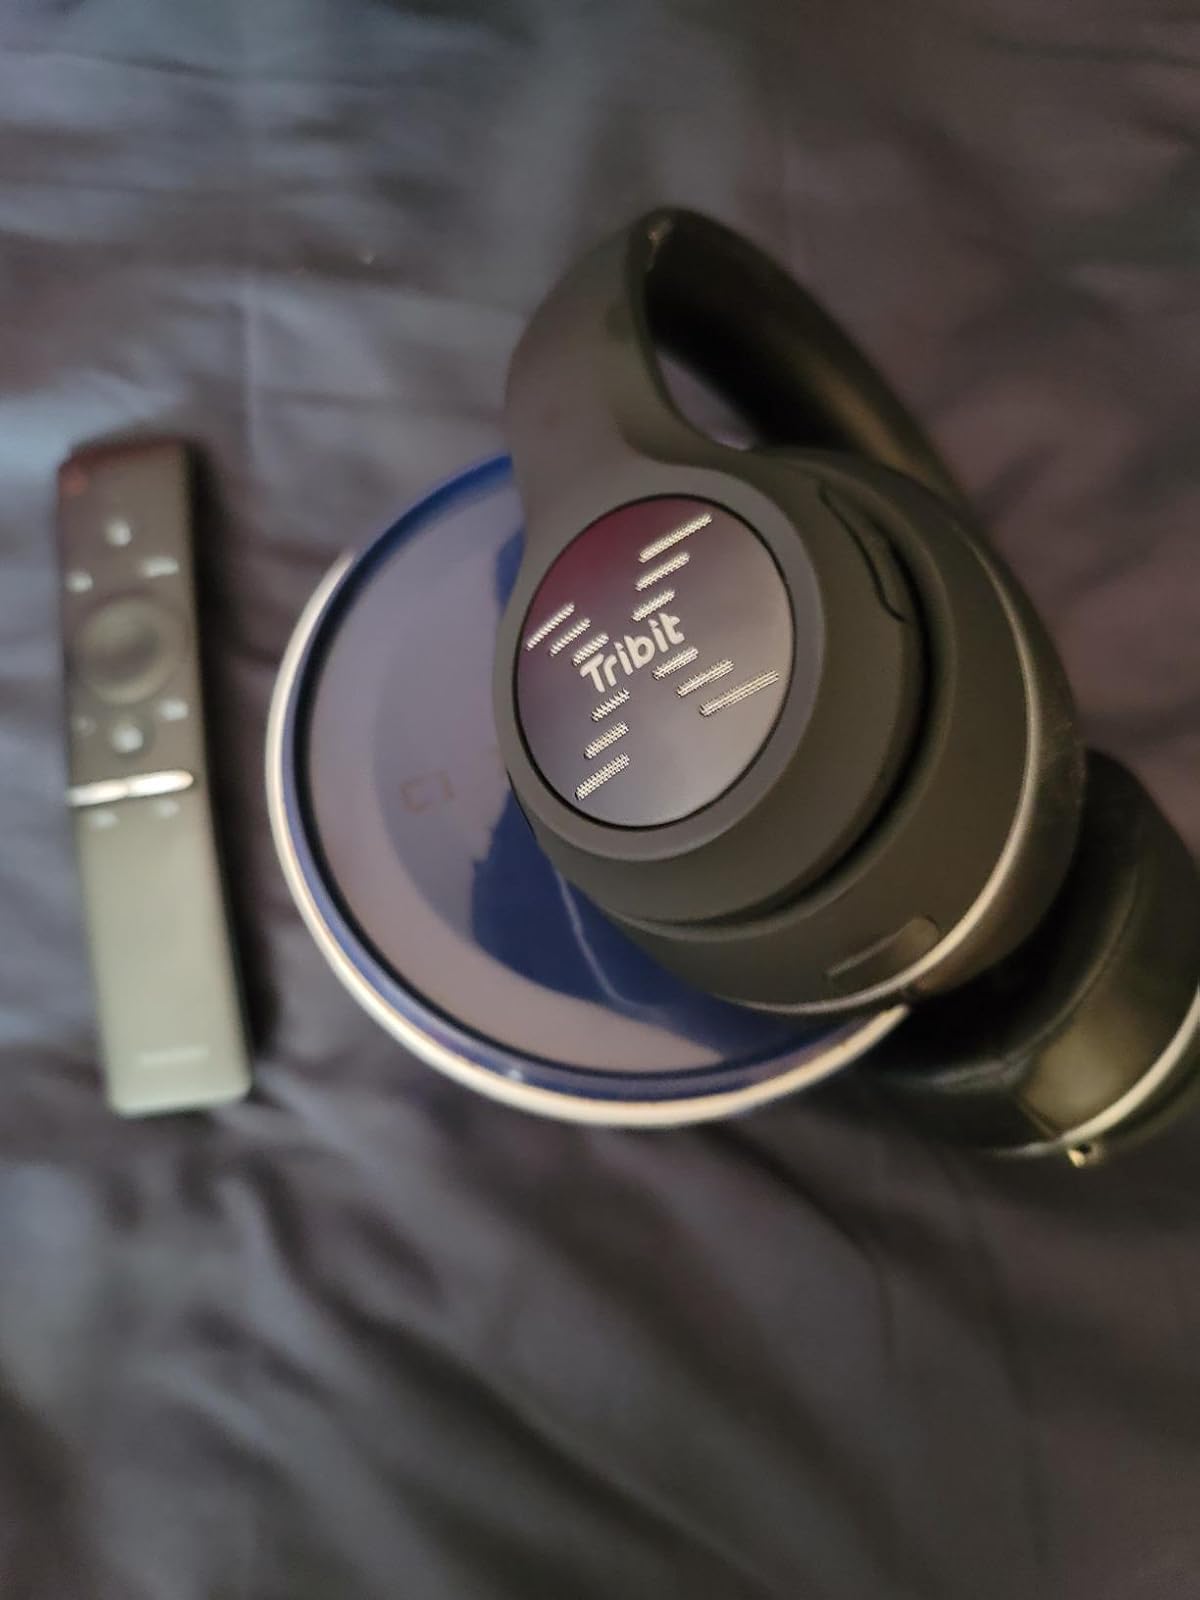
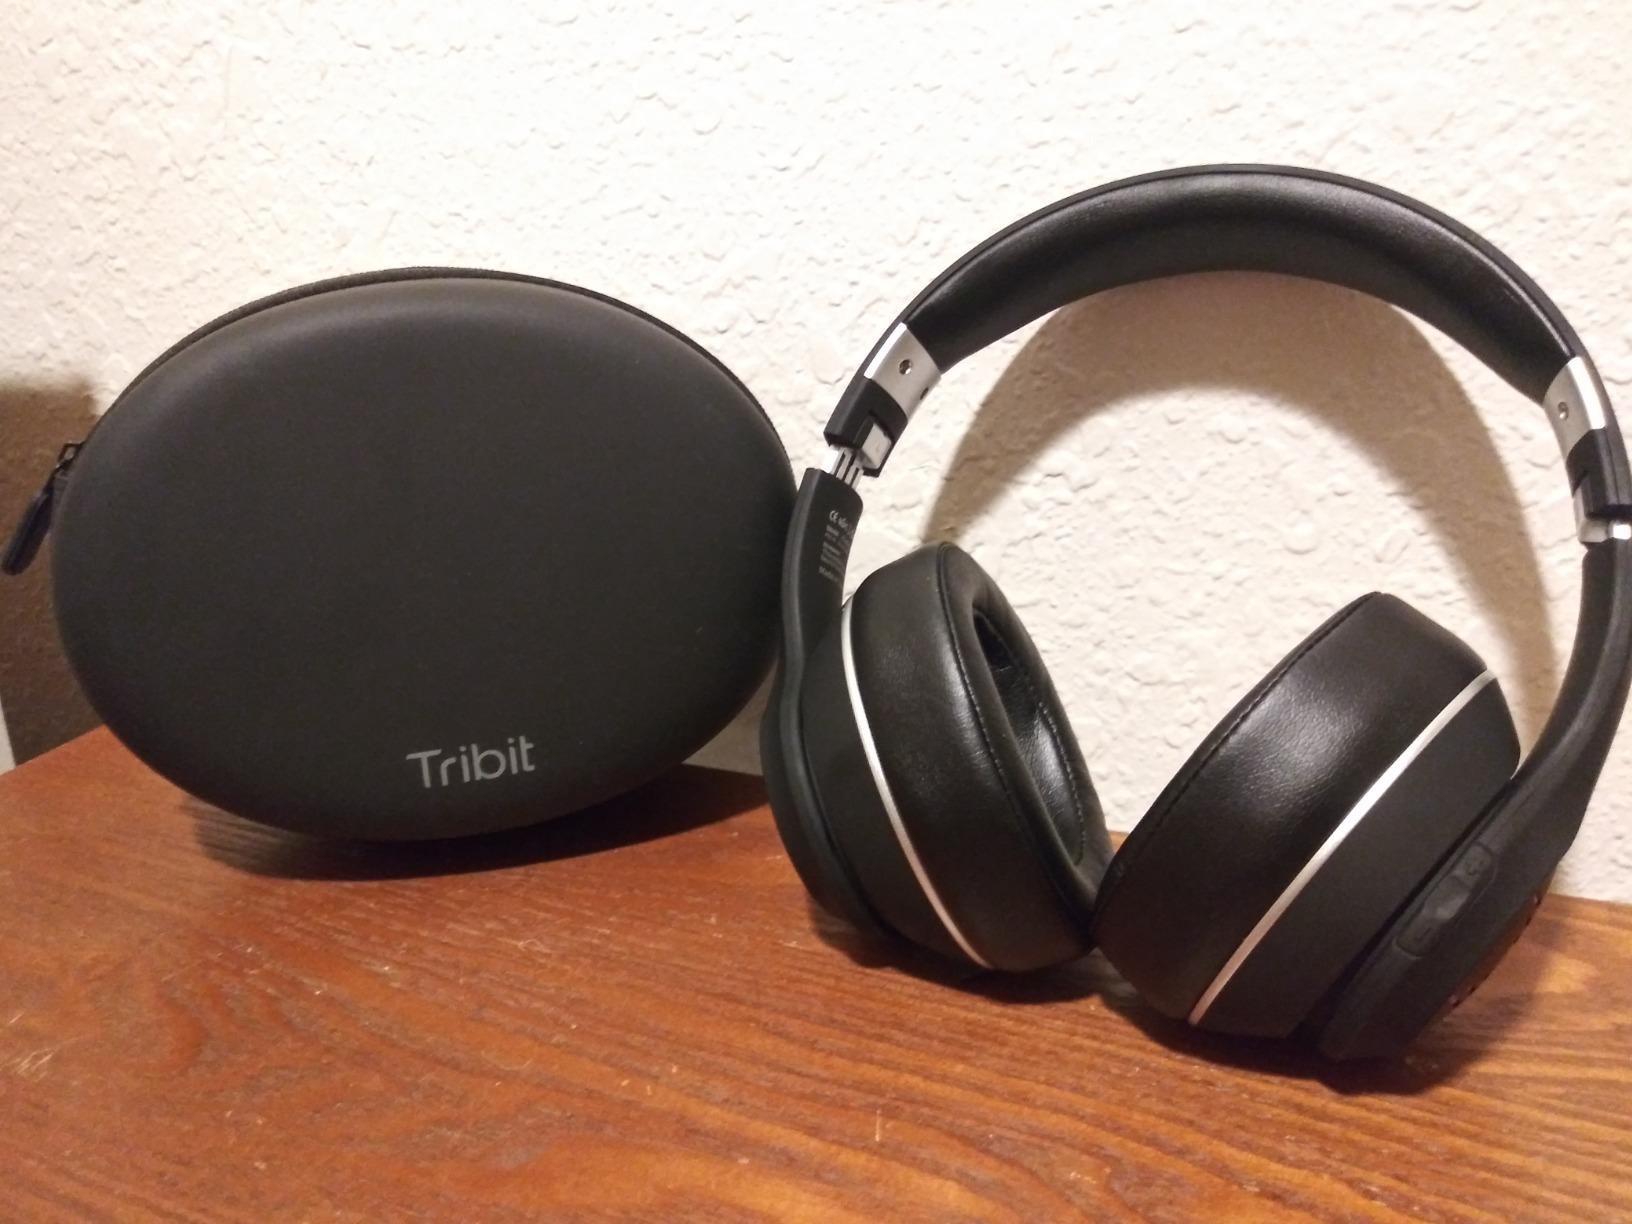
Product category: headphones
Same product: yes